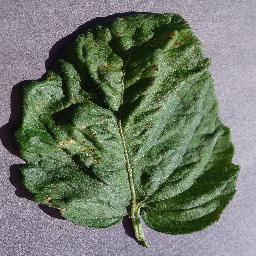
Label: Tomato___Target_Spot